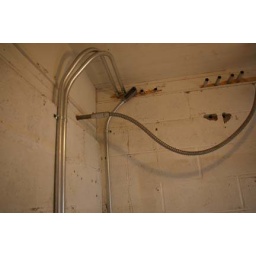
electric in old box office